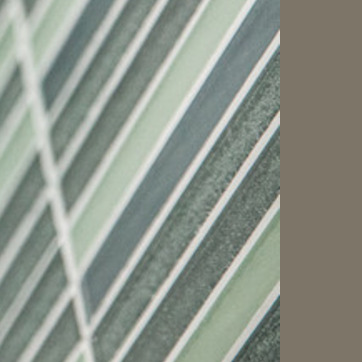
Material: tile